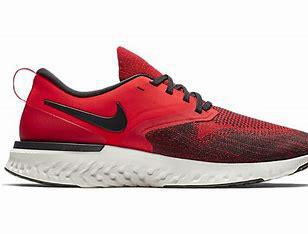
Brand: Nike
Model: Odyssey React